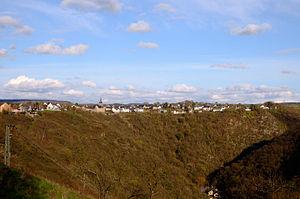
Patersberg est une municipalité du Verbandsgemeinde Loreley, dans l'arrondissement de Rhin-Lahn, en Rhénanie-Palatinat, dans l'Ouest de l'Allemagne.